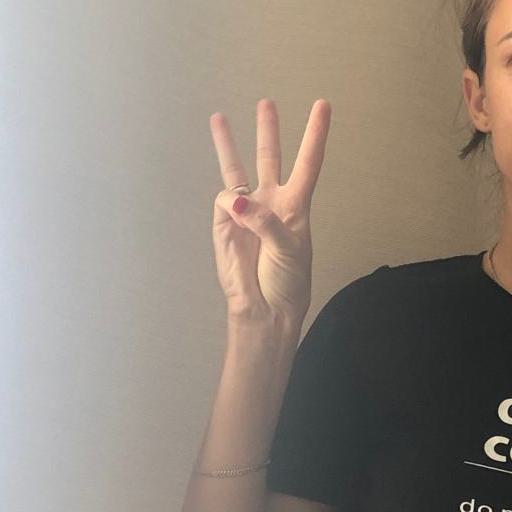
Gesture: three